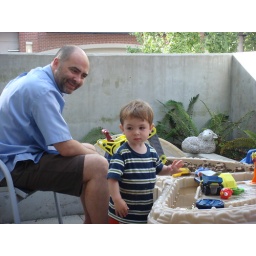
Playing with Daddy in the sand &amp;amp; water table.